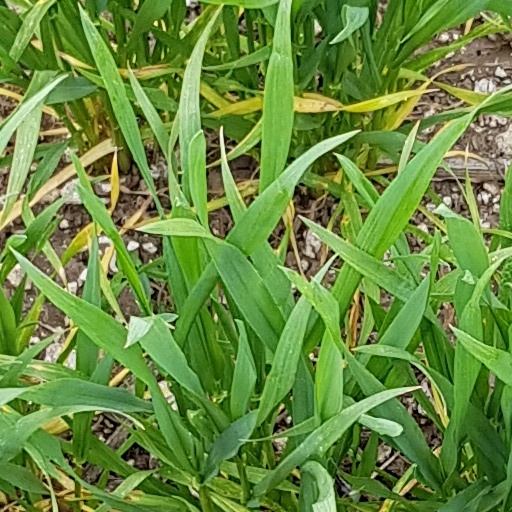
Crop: wheat